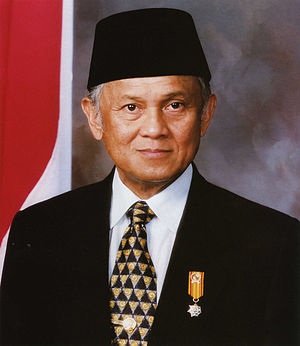
Jusuf Habibie
Bacharuddin Jusuf Habibie var en indonesisk politiker og ingeniør. Habibie var Indonesiens tredje præsident. Han var præsident i et år fra 1998 til 1999.